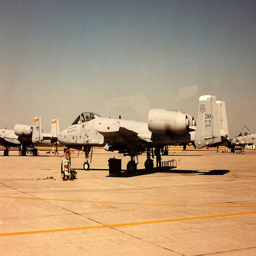
some small planes parlked on the side of the road
A small plane parked on a air strip.
Airplanes that are outside with people near them.
A military plane sits with other planes in a airport.
a large jet is parked in a field